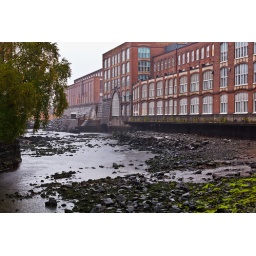
They've dammed off the river in order to clear out all the rubbish on the river floor.